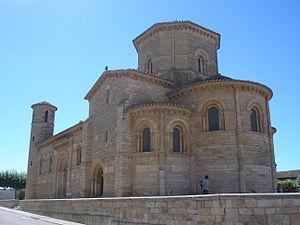
Le Camino francés est aujourd'hui l'itinéraire le plus fréquenté en Espagne pour le pèlerinage de Saint-Jacques-de-Compostelle.